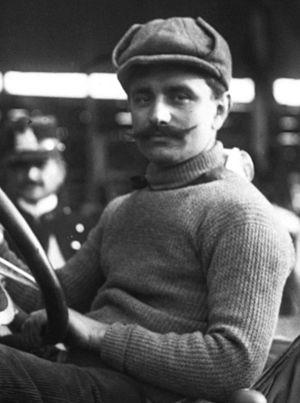
Vincenzo Trucco, né à Milan, est un pilote automobile italien.